Sami Brady

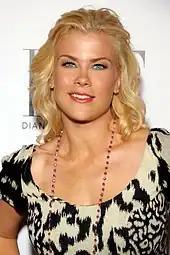
Alison Sweeney ("pictured") said that she has enjoyed watching Sami grow and change.

Sami is known for her relationships, and many "failed trips to the altar". Janet Di Lauro of About.com said "No matter, Sami's always been a character who's fun to watch and root for as she's searched for her soul mate, time and time again." As a teenager, she developed a crush on Austin Reed (Austin Peck), but was "devastated" when he began dating her sister Carrie Brady (Christie Clark). She worked with Austin's brother Lucas to break up the couple. She ended up having a one night stand with Lucas in early 1995. Di Lauro said Sami's most "diabolical plot" was drugging Austin to have sex with her, which was "the start of an elaborate scheme" where she ended up pregnant and named Austin as the father, although Lucas was the actual father. The truth was eventually revealed and Austin, after nearly marrying Sami without loving her, reunited with Carrie.